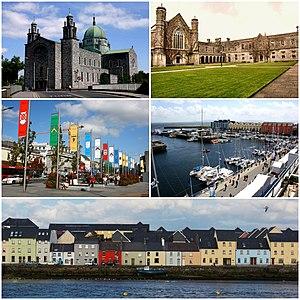
La capitale européenne de la culture est une ville désignée par l'Union européenne pour une période d'une année civile durant laquelle un programme de manifestations culturelles est organisé.
Galway /ɡalwɛ/ est une ville de la province de Connacht, dans le comté de Galway, sur la côte ouest de l’Irlande. Son nom vient de la rivière Corrib, qui traverse la ville. D'après la légende, la ville devrait son nom à Galvia, une princesse celte qui périt noyée dans la rivière Corrib. Elle est également surnommée la « ville des tribus » en référence aux quatorze tribus qui se partageaient la ville à l'époque anglo-normande.